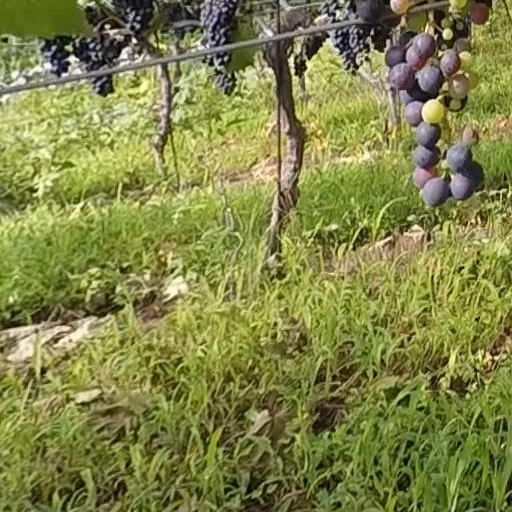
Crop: grape